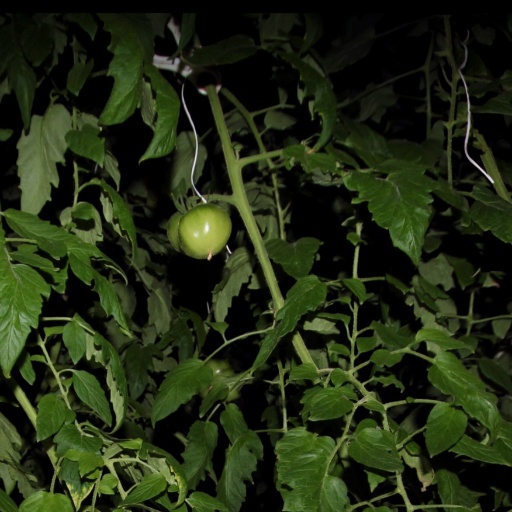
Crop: tomato